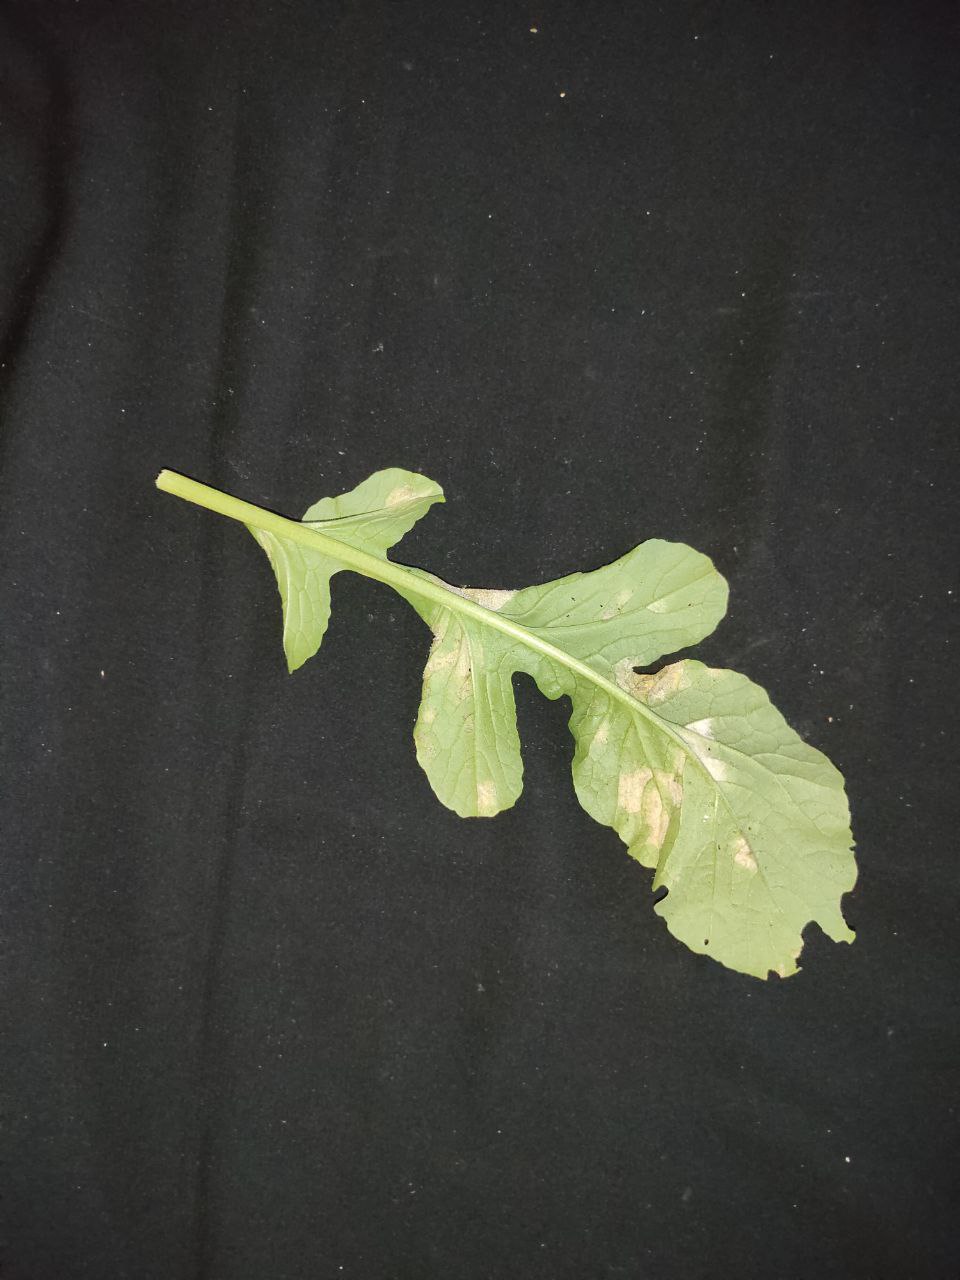
Label: Mosaic virus